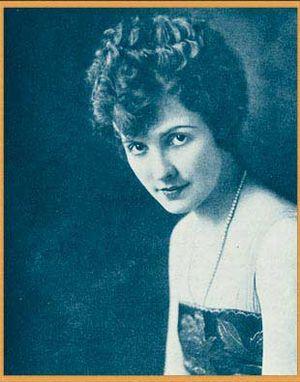
Lucy Cotton, est une actrice américaine du cinéma muet, qui a joué dans douze films, entre 1910 et 1921.